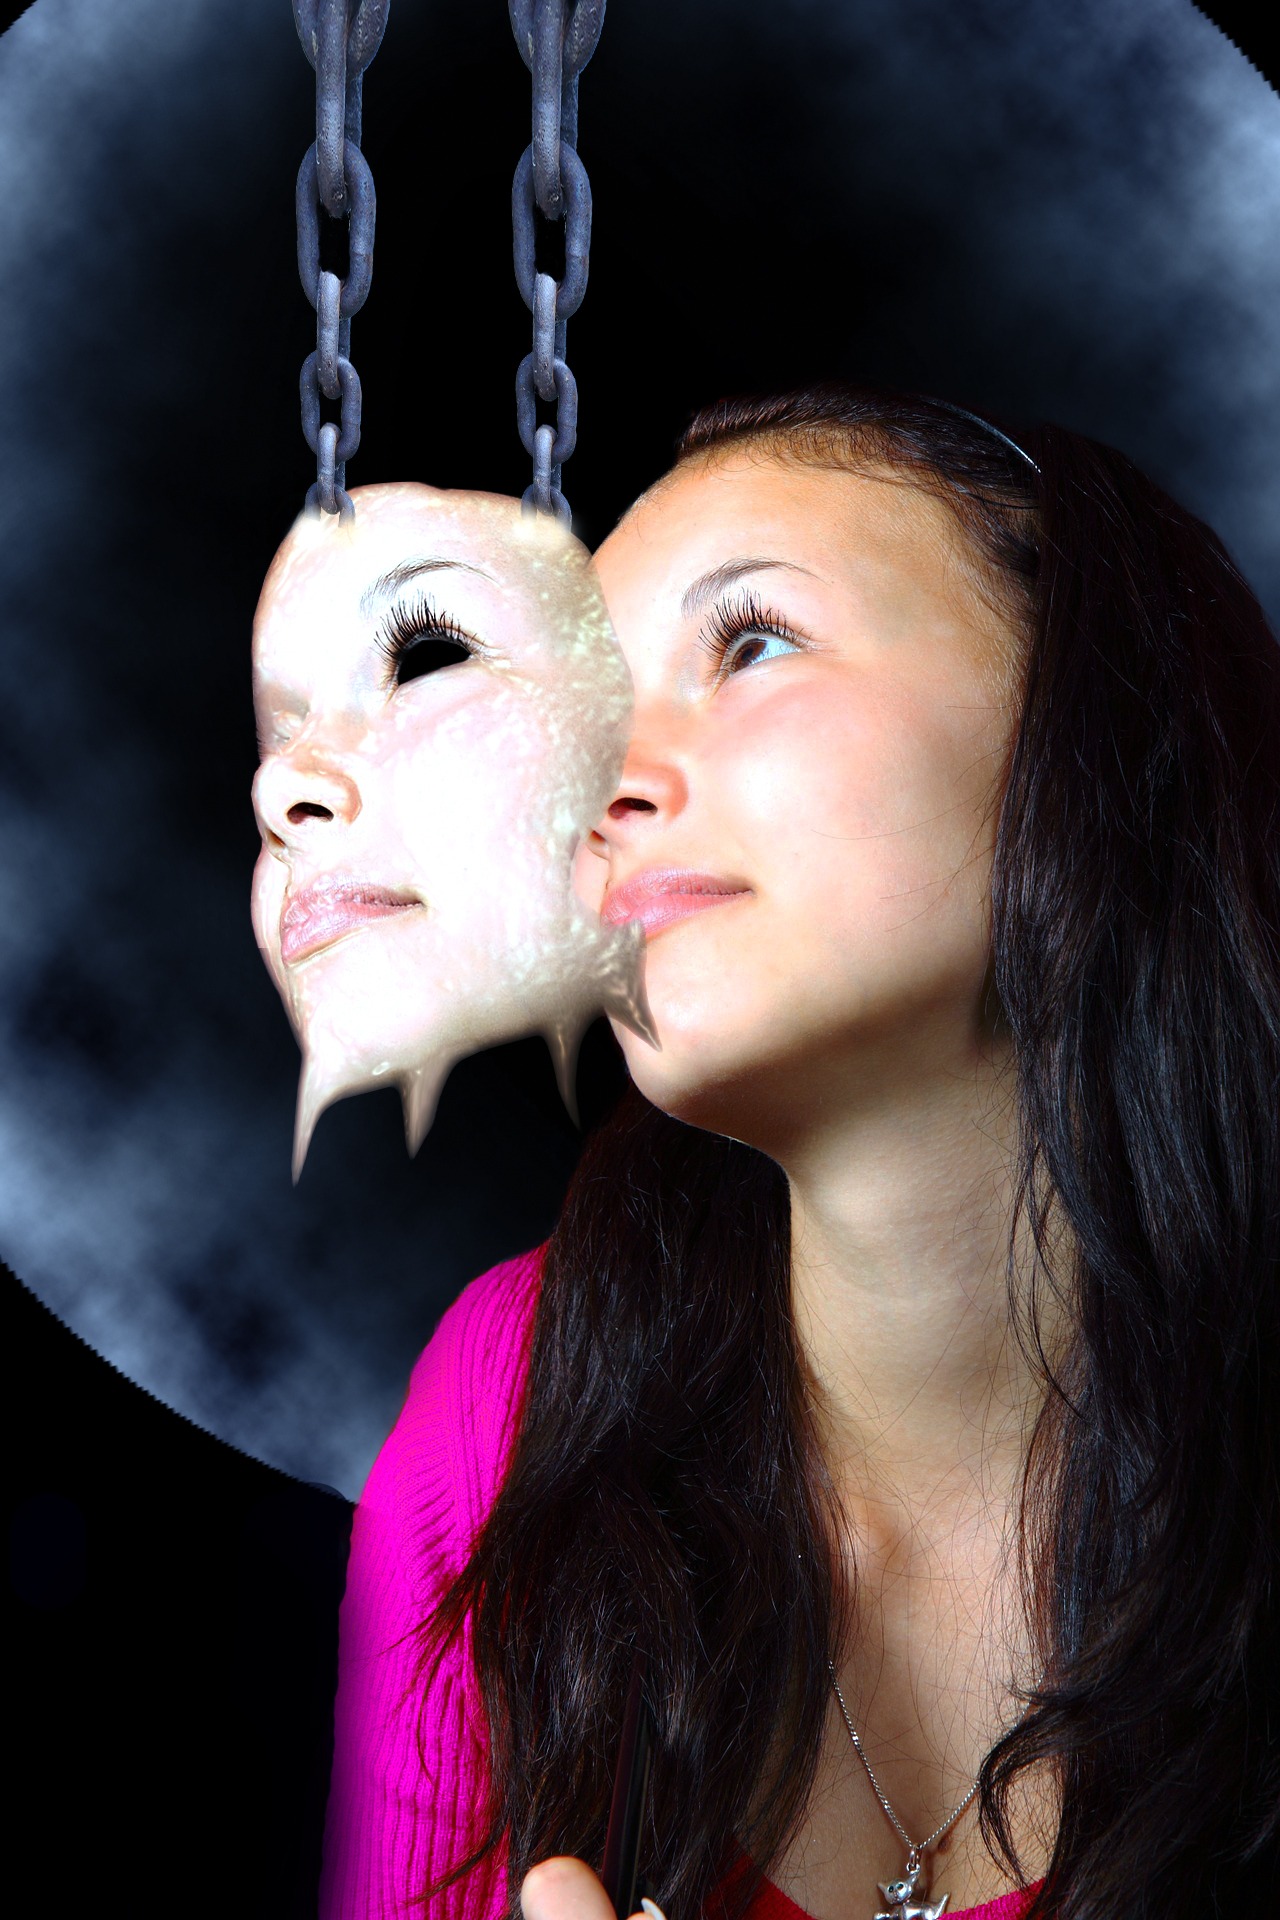
person, girl, woman, photography, portrait, model, red, color, memory, fashion, lady, face, mask, fun, dress, eye, head, singing, photograph, beauty, organ, soul, ego, interpretation, being alone, photo shoot, emotionally, identity disorder, portrait photography, recognize